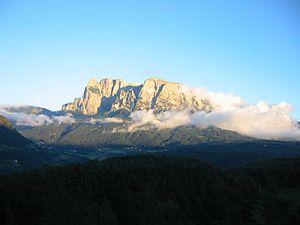
Les Dolomites constituent un massif montagneux des Préalpes orientales méridionales qui s'élève en Italie, à part environ égale entre le Trentin-Haut-Adige et la Vénétie. Il culmine à 3 343 mètres d'altitude à la Marmolada. Massif à géomorphologie bigarrée, il est caractérisé par une abondance de dolomie, roche sédimentaire carbonatée.